Taman Mini Indonesia Indah

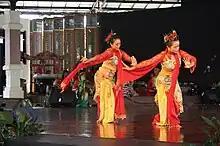
The Jaipongan dance performance in West Java pavilion in TMII.

Taman Mini Indonesia Indah (formerly Taman Mini "Indonesia Indah" with apostrophes—abbreviated as TMII) is a culture-based recreational area located in East Jakarta, Indonesia. Since July 2021, it is operated by InJourney Destination Management (PT Taman Wisata Candi Borobudur, Prambanan, dan Ratu Boko), a subsidiary of the state-owned tourism holding company InJourney. It was operated by Yayasan Harapan Kita, a foundation established by Siti Hartinah, the first lady during most of the New Order and wife of Suharto, and run by Suharto's descendants since his death until 2021. It has an area of about . The project cost some US$26 million.